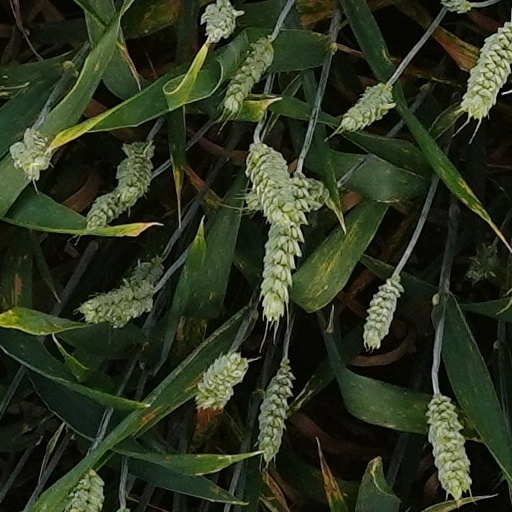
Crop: wheat